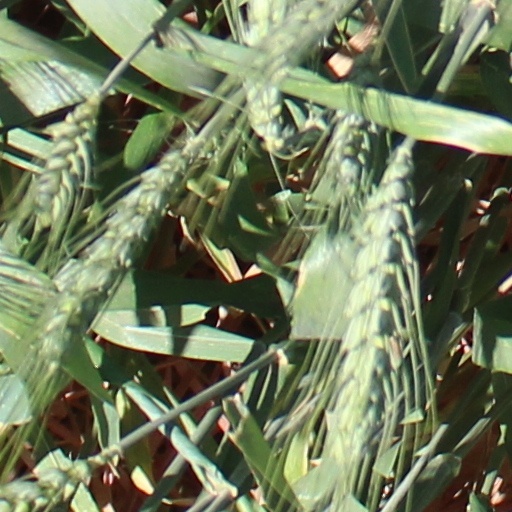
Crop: wheat